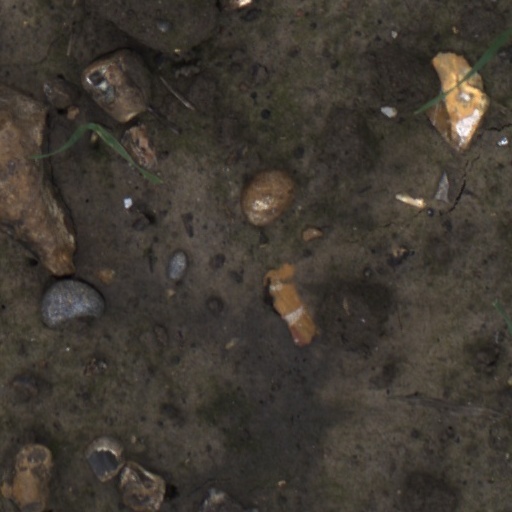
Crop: wheat